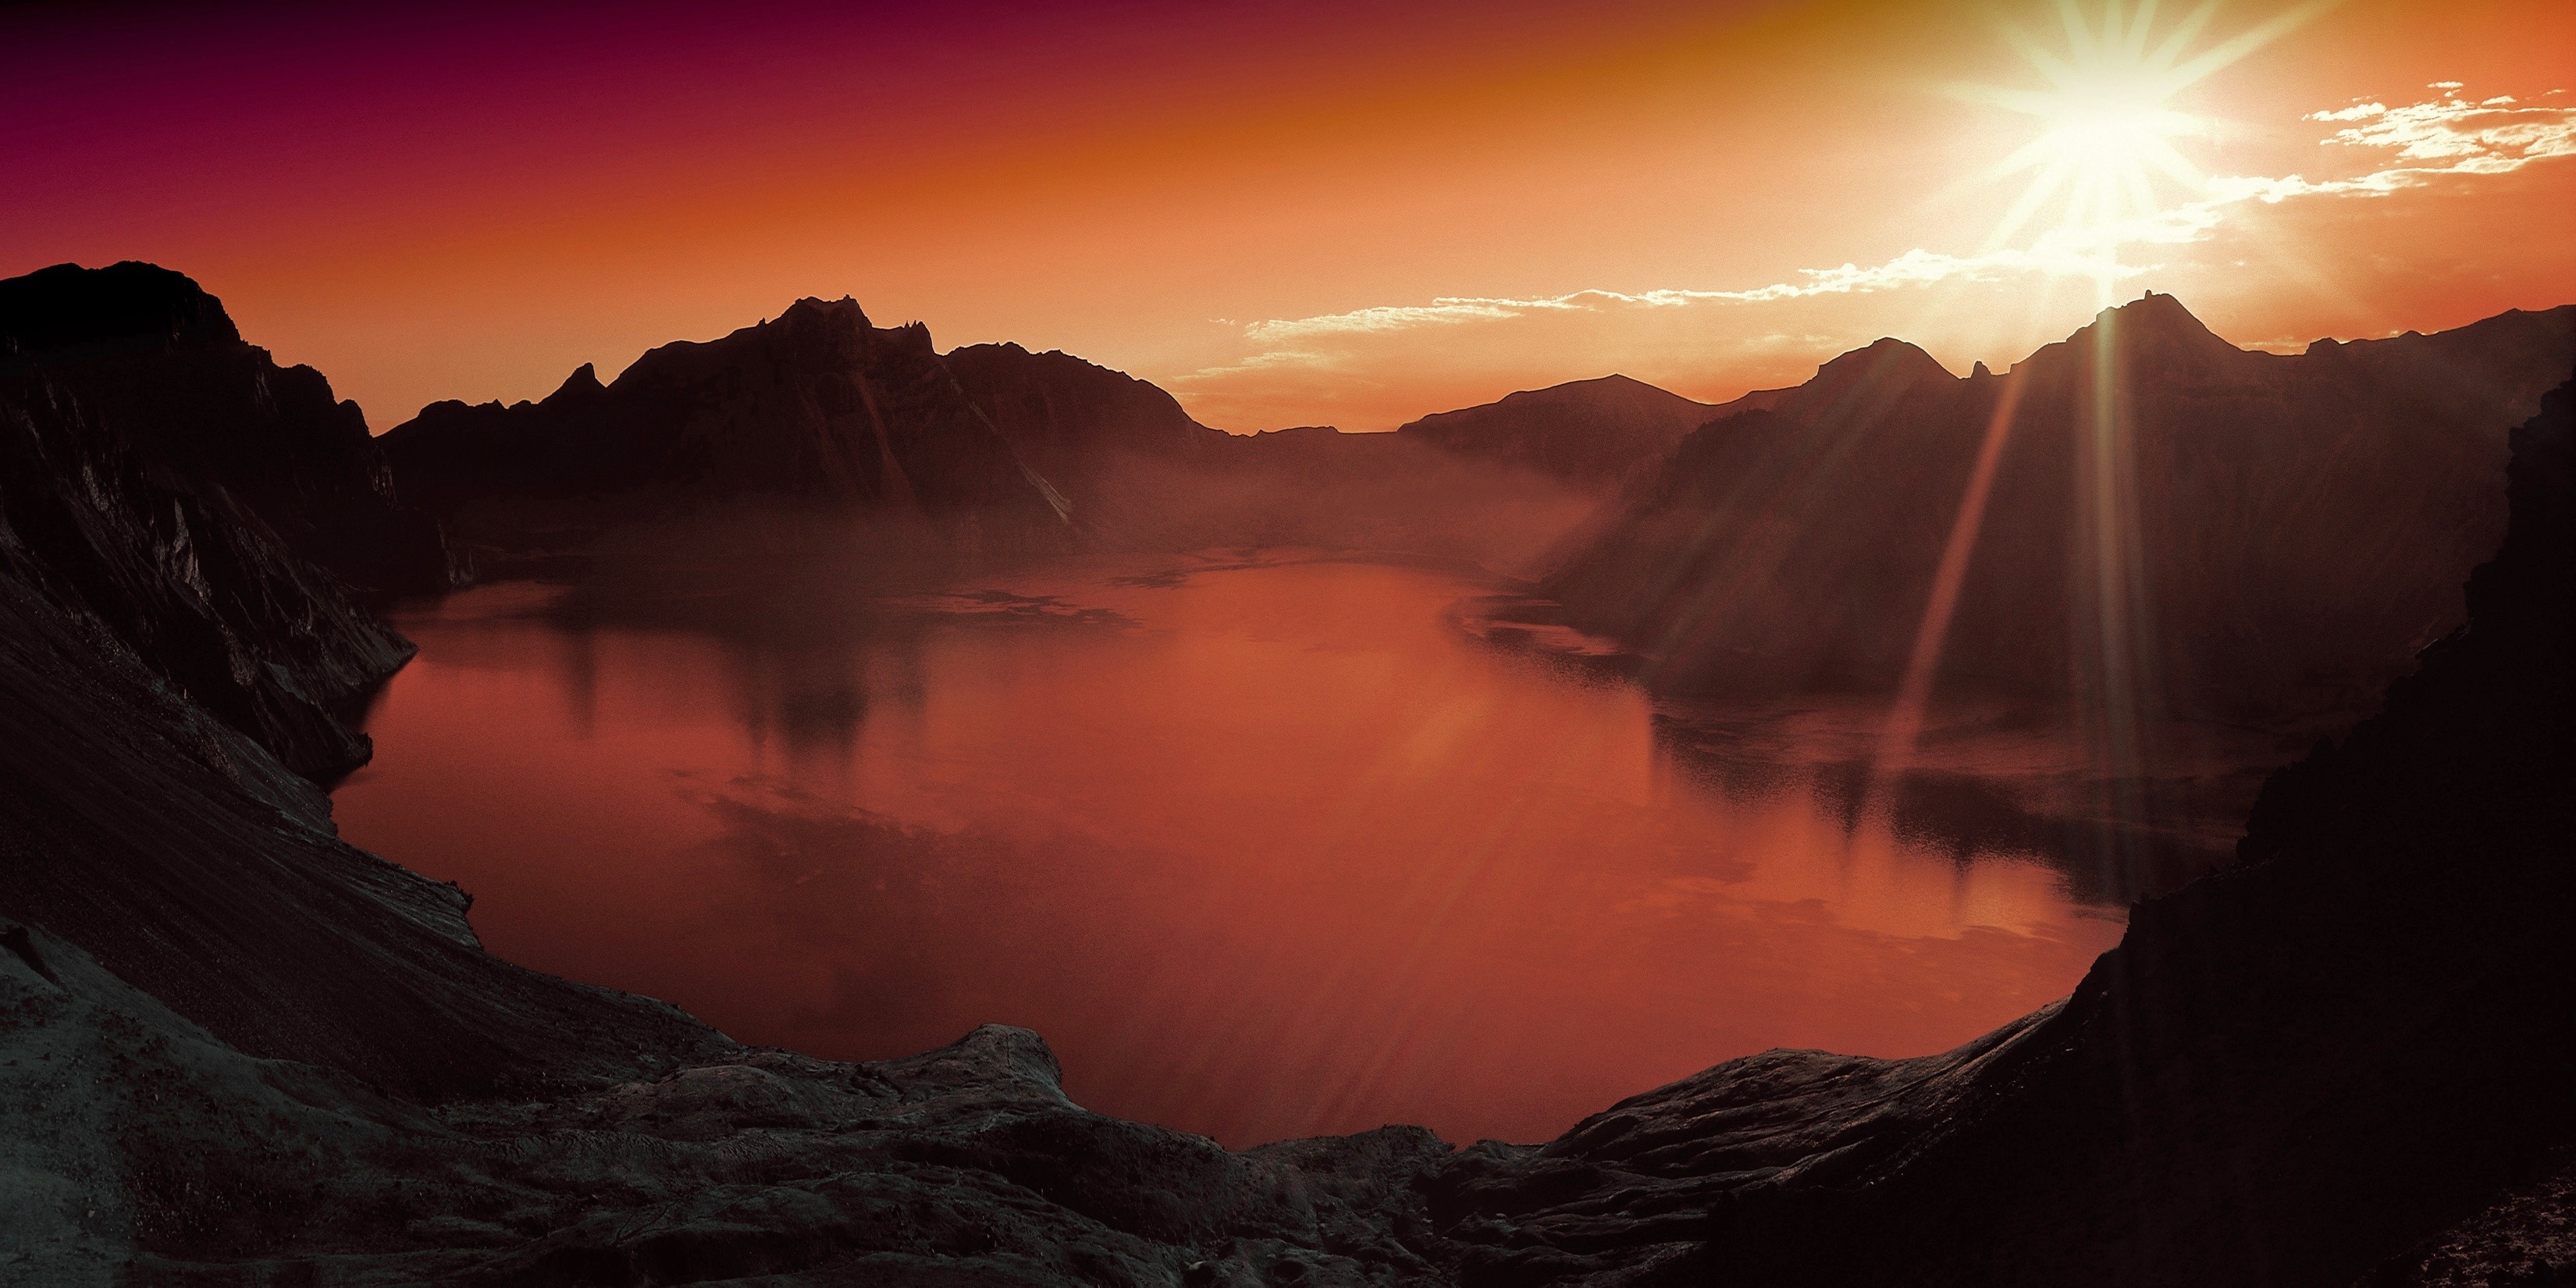
landscape, water, nature, rock, mountain, cloud, sunrise, sunset, morning, lake, dawn, dusk, evening, reflection, natural, scenery, natural water, atmospheric phenomenon, mountainous landforms, geological phenomenon